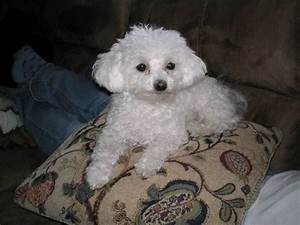
Label: cane